Hopewell tradition

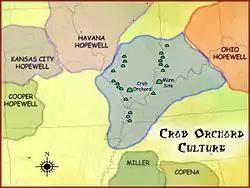
Crab Orchard culture

During the Middle Woodland period, the Crab Orchard culture population increased from a dispersed and sparsely settled Early Woodland pattern to one consisting of small and large base camps. These were concentrated on terrace and floodplain landforms associated with the Ohio River channel in southern Indiana, southern Illinois, and northwestern and western Kentucky. In the far western limits of Crab Orchard culture is the O'byams Fort site. This large earthwork, shaped like a tuning fork, is reminiscent of Ohio Hopewell enclosures. Examples of a type of pottery decoration found at the Mann site are also known from Hopewell sites in Ohio (such as Seip earthworks, Rockhold, Harness, and Turner), as well as from Southeastern sites with Hopewellian assemblages, such as the Miner's Creek site, Leake Mounds, 9HY98, and Mandeville site in Georgia, and the Yearwood site in southern Tennessee.